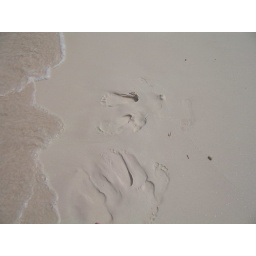
YAY my dream footprints in white sand